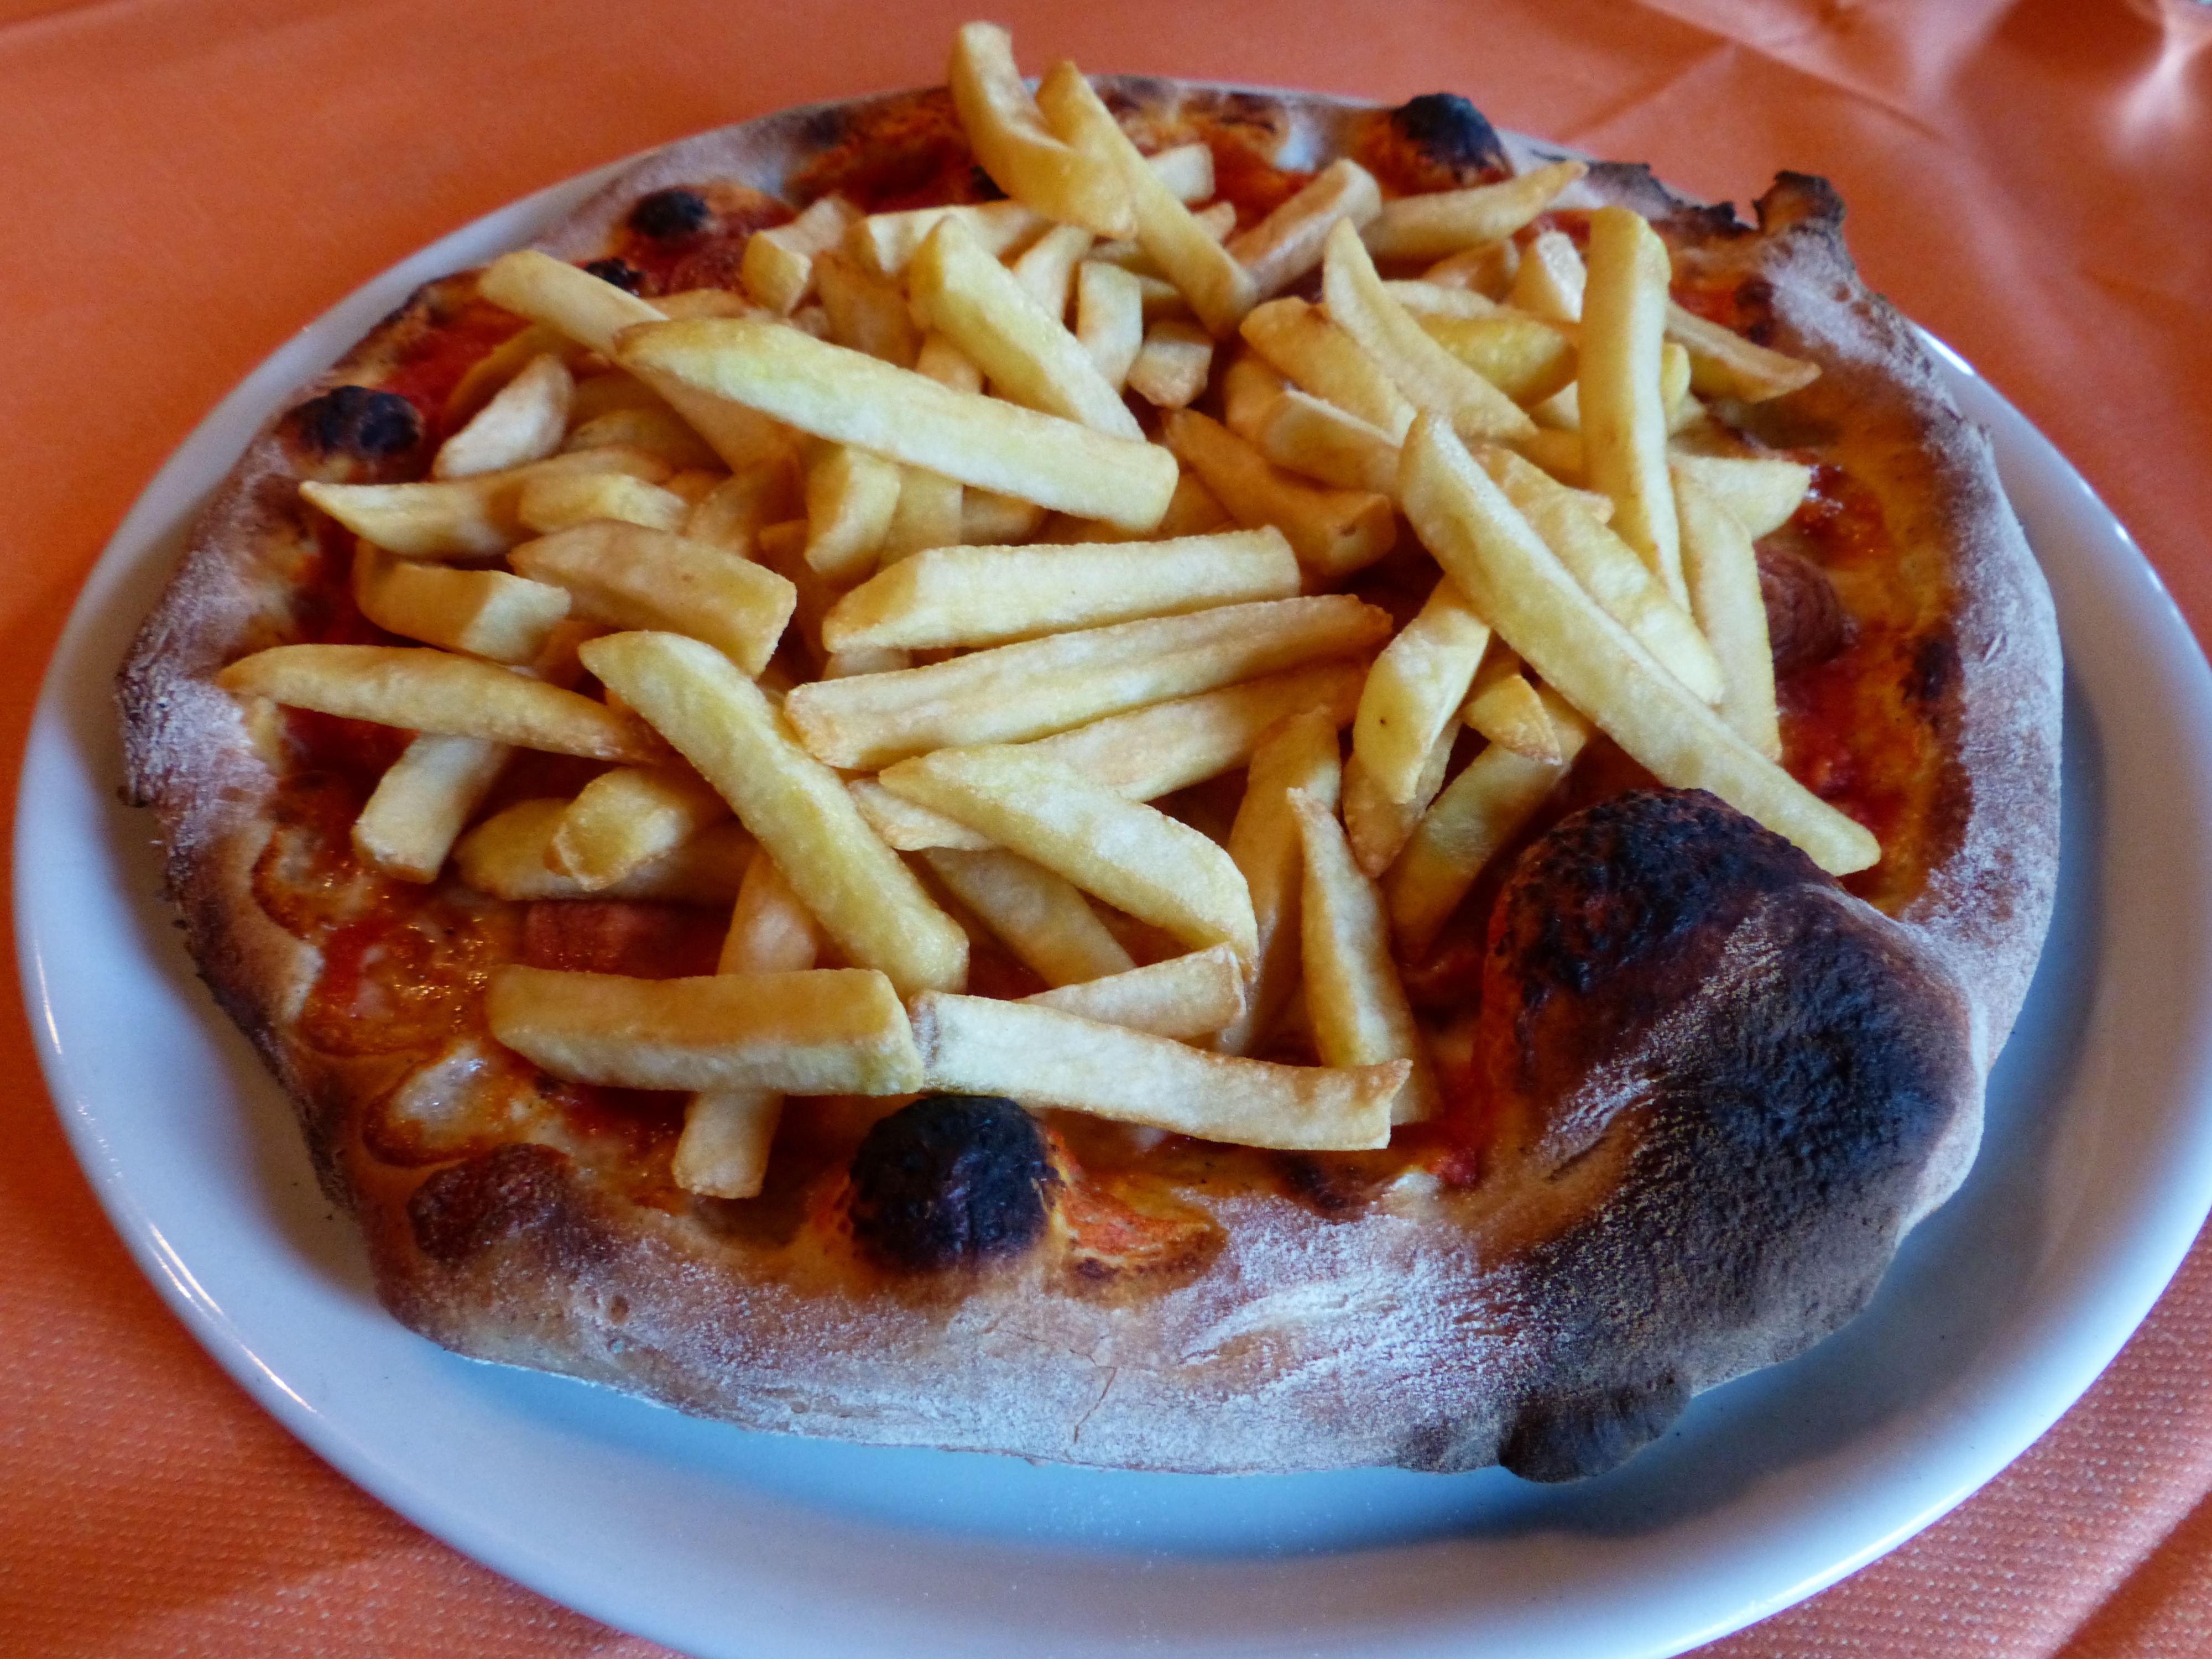
restaurant, dish, meal, food, produce, plate, breakfast, eat, meat, lunch, cuisine, delicious, pizza, crust, dinner, italian, french fries, pizza topping, canadian cuisine, pizza chips